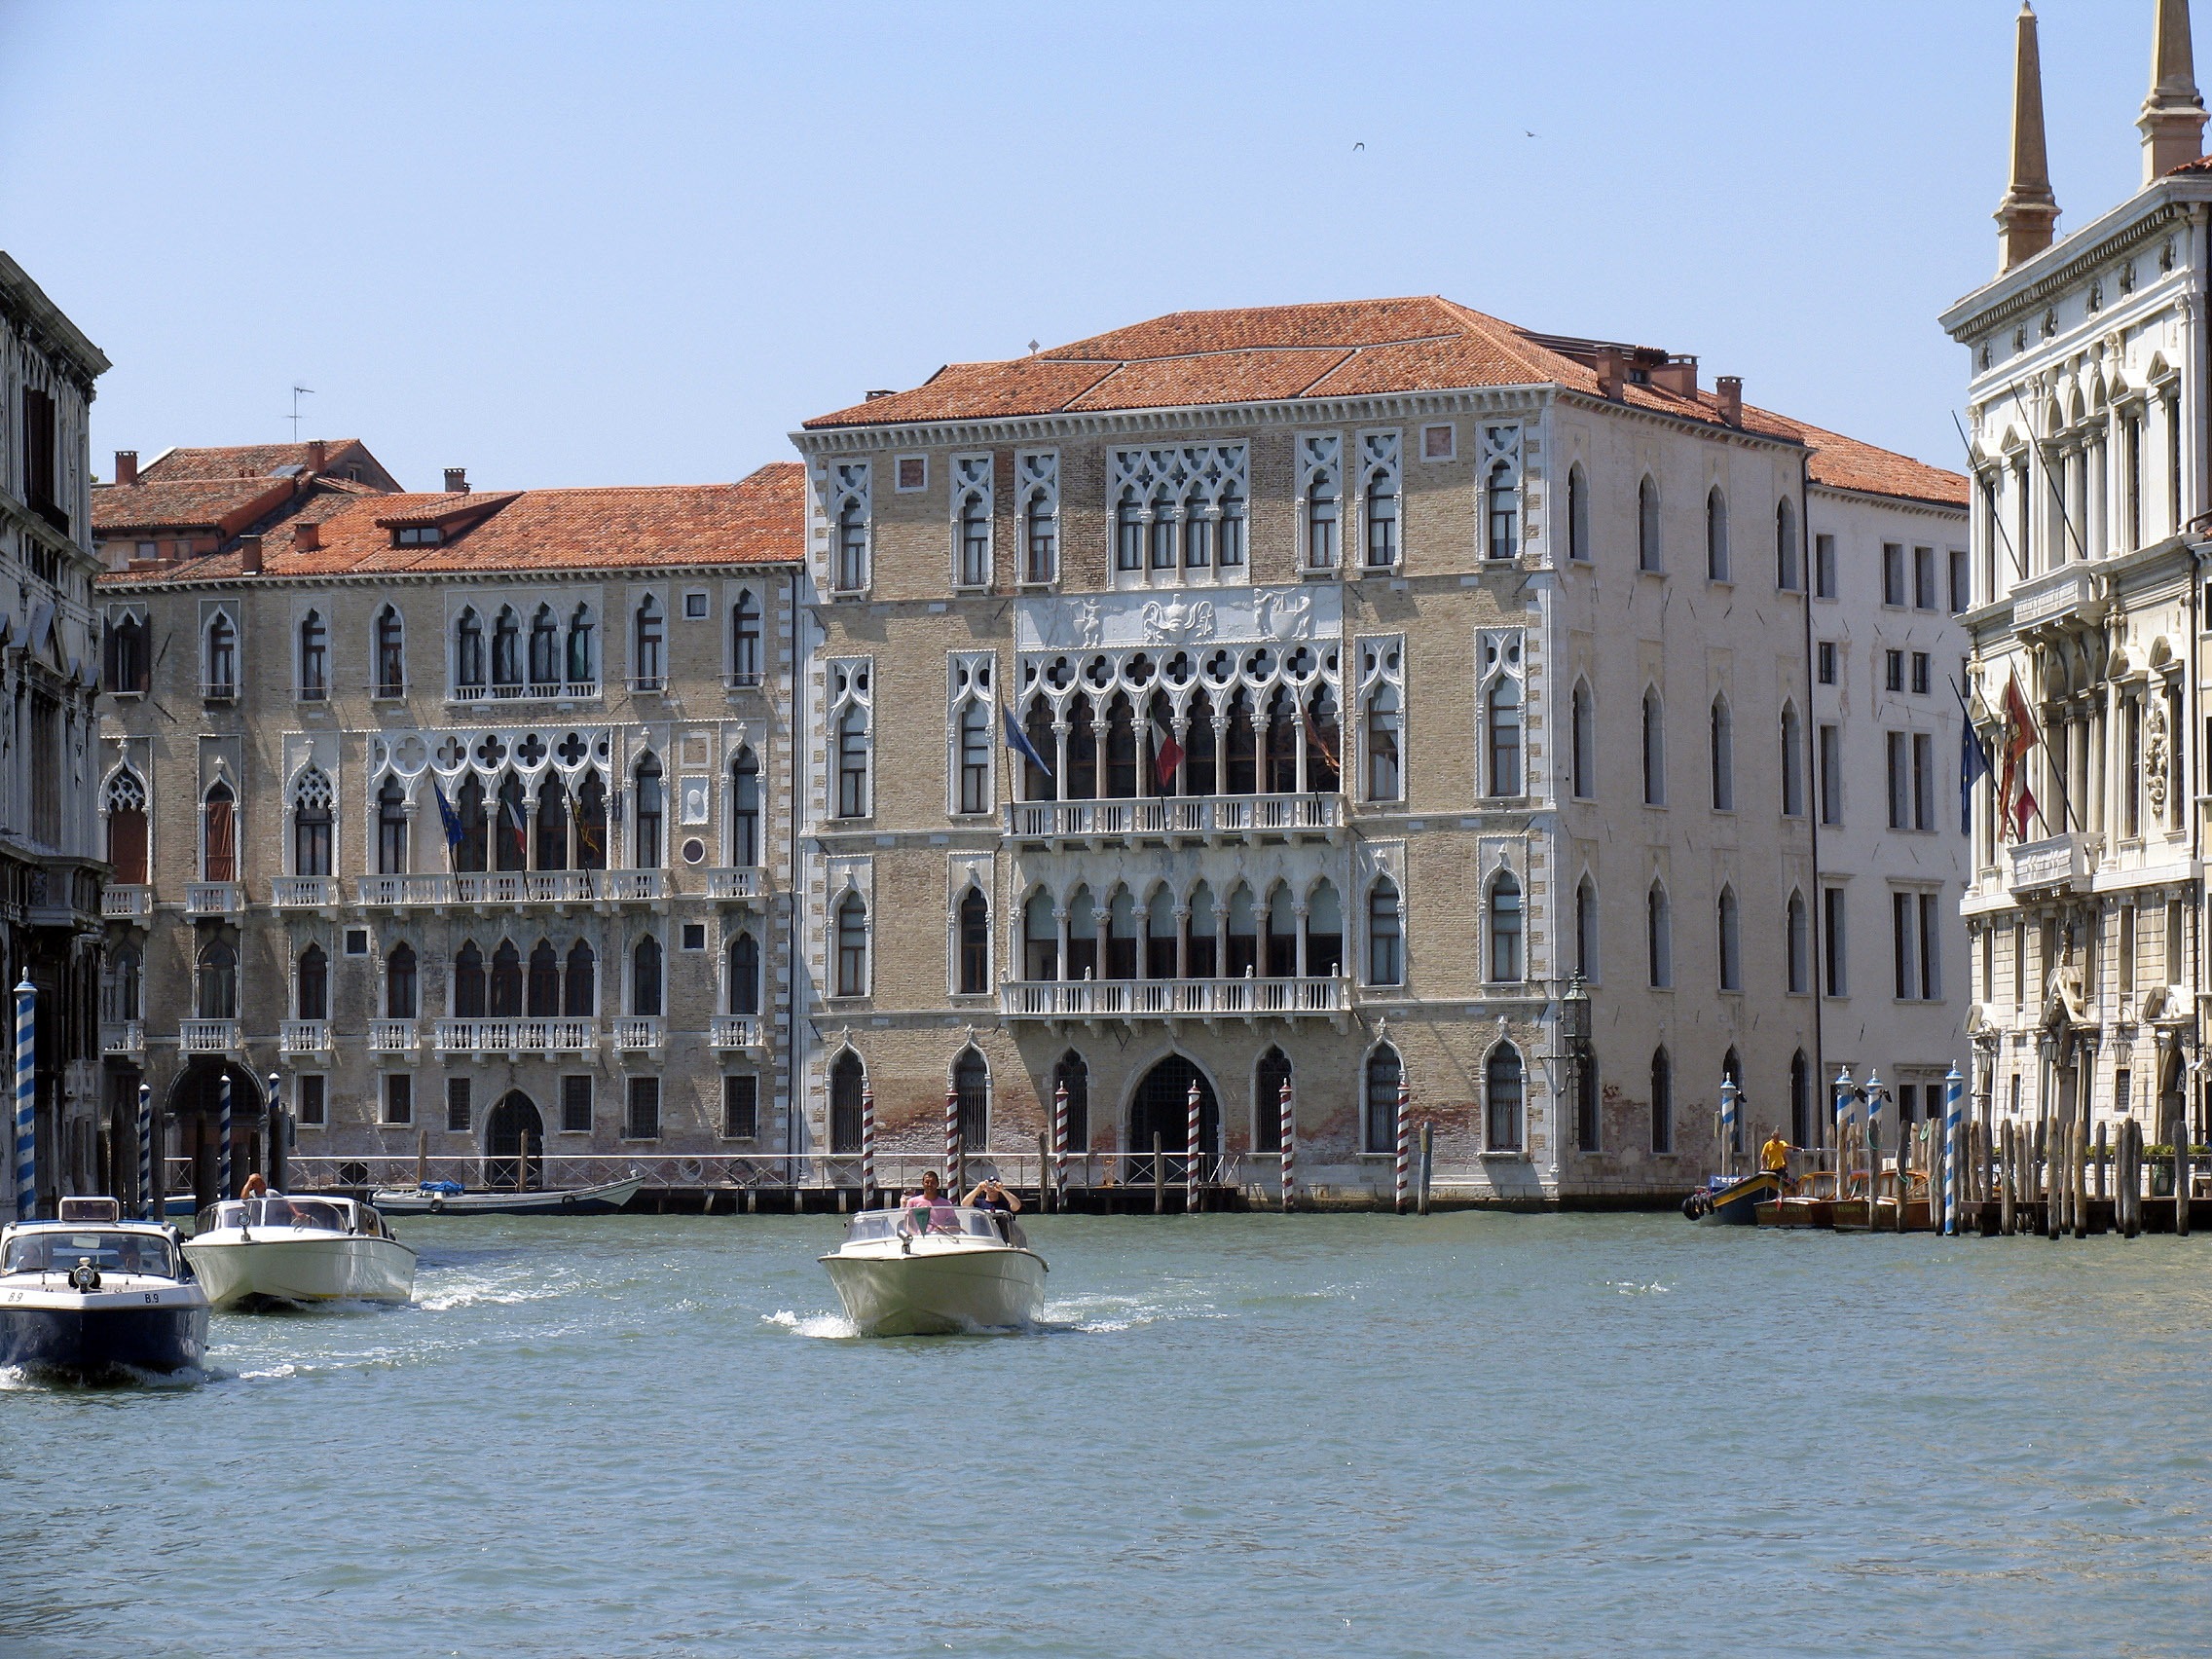
boat, town, palace, river, canal, summer, vehicle, lagoon, venice, waterway